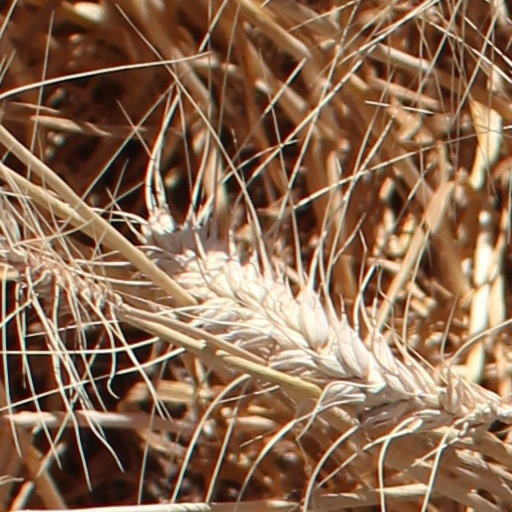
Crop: wheat